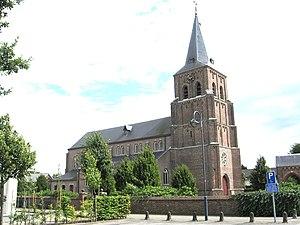
Grote-Brogel est une section de la ville belge de Peer située en Région flamande dans la province de Limbourg.
Cette page regroupe l'ensemble des monuments classés de la ville belge de Peer.